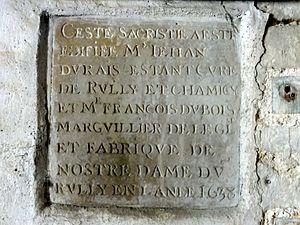
Inscription dans la sacristie.
L'église Notre-Dame-et-Saint-Rieul est une église catholique paroissiale située à Rully, dans le département français de l'Oise et la région Hauts-de-France. C'est l'une des très rares églises placées sous le patronnage de saint Rieul, Évangélisateur du pays de France et premier évêque de Senlis, mort à la fin du IVᵉ ou au début du Vᵉ siècle : la paroisse existe sans doute depuis cette époque, et peut être considérée comme l'une des plus anciennes de la région. Aucune partie de l'église n'est toutefois antérieure au XIIᵉ siècle. Au début du XIIᵉ siècle, la précédente église reçoit un nouveau clocher et sans doute un nouveau chœur, et le premier étage du clocher en subsiste à ce jour. Peu avant le milieu du XIIᵉ siècle, le clocher est pourvu d'un second étage, qui surprend par la richesse de son ornementation, et la sculpture d'inspiration antique de ses chapiteaux et de sa frise, d'un type plus propre au midi de la France. La nef, non voûtée mais assez spacieuse, et son portail occidental datent de la même époque. Ils sont toujours de style roman. Le reste de l'église est gothique.